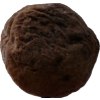
Label: peach